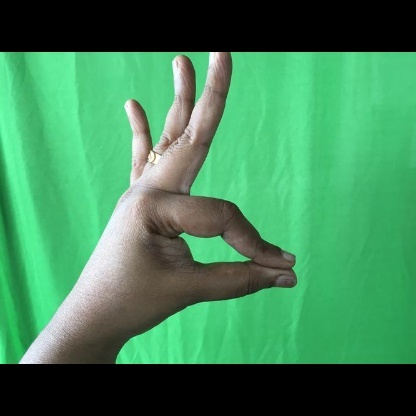
Mudra: Hamsasyam